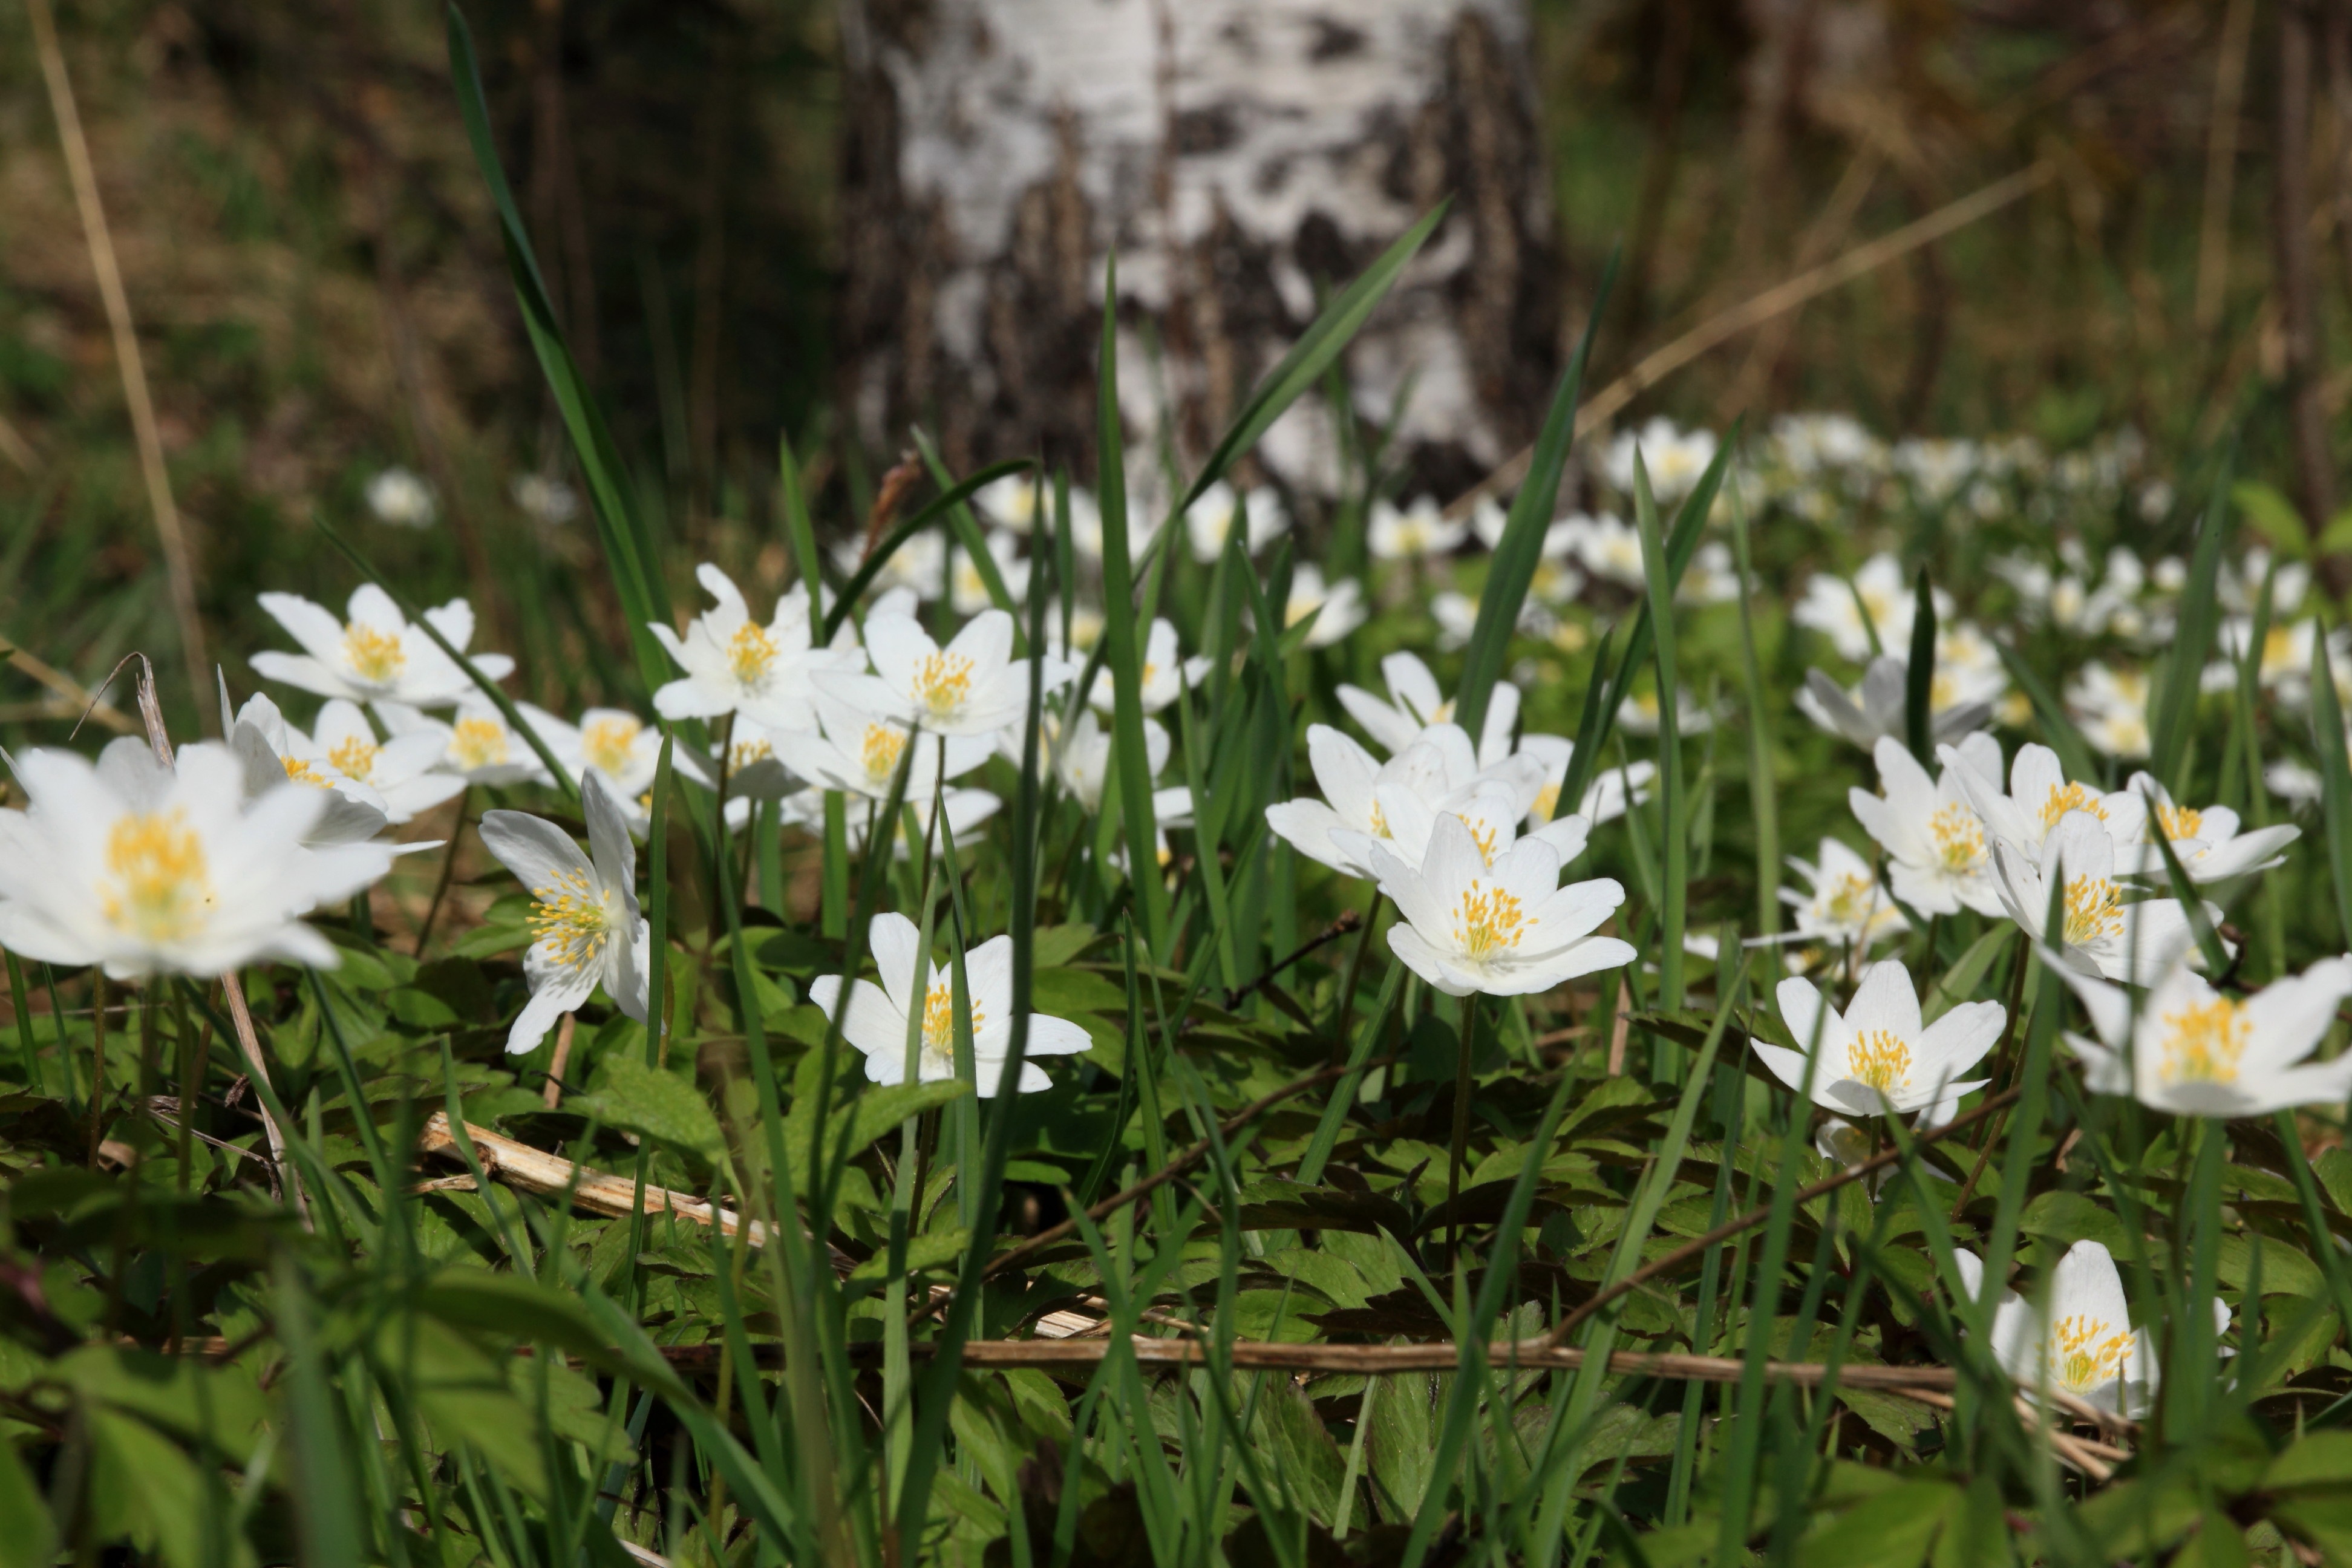
plant, meadow, flower, spring, botany, flora, white flower, wildflower, narcissus, crocus, anemones, sign of spring, spring plant, wood anemone, flowering plant, oxeye daisy, land plant